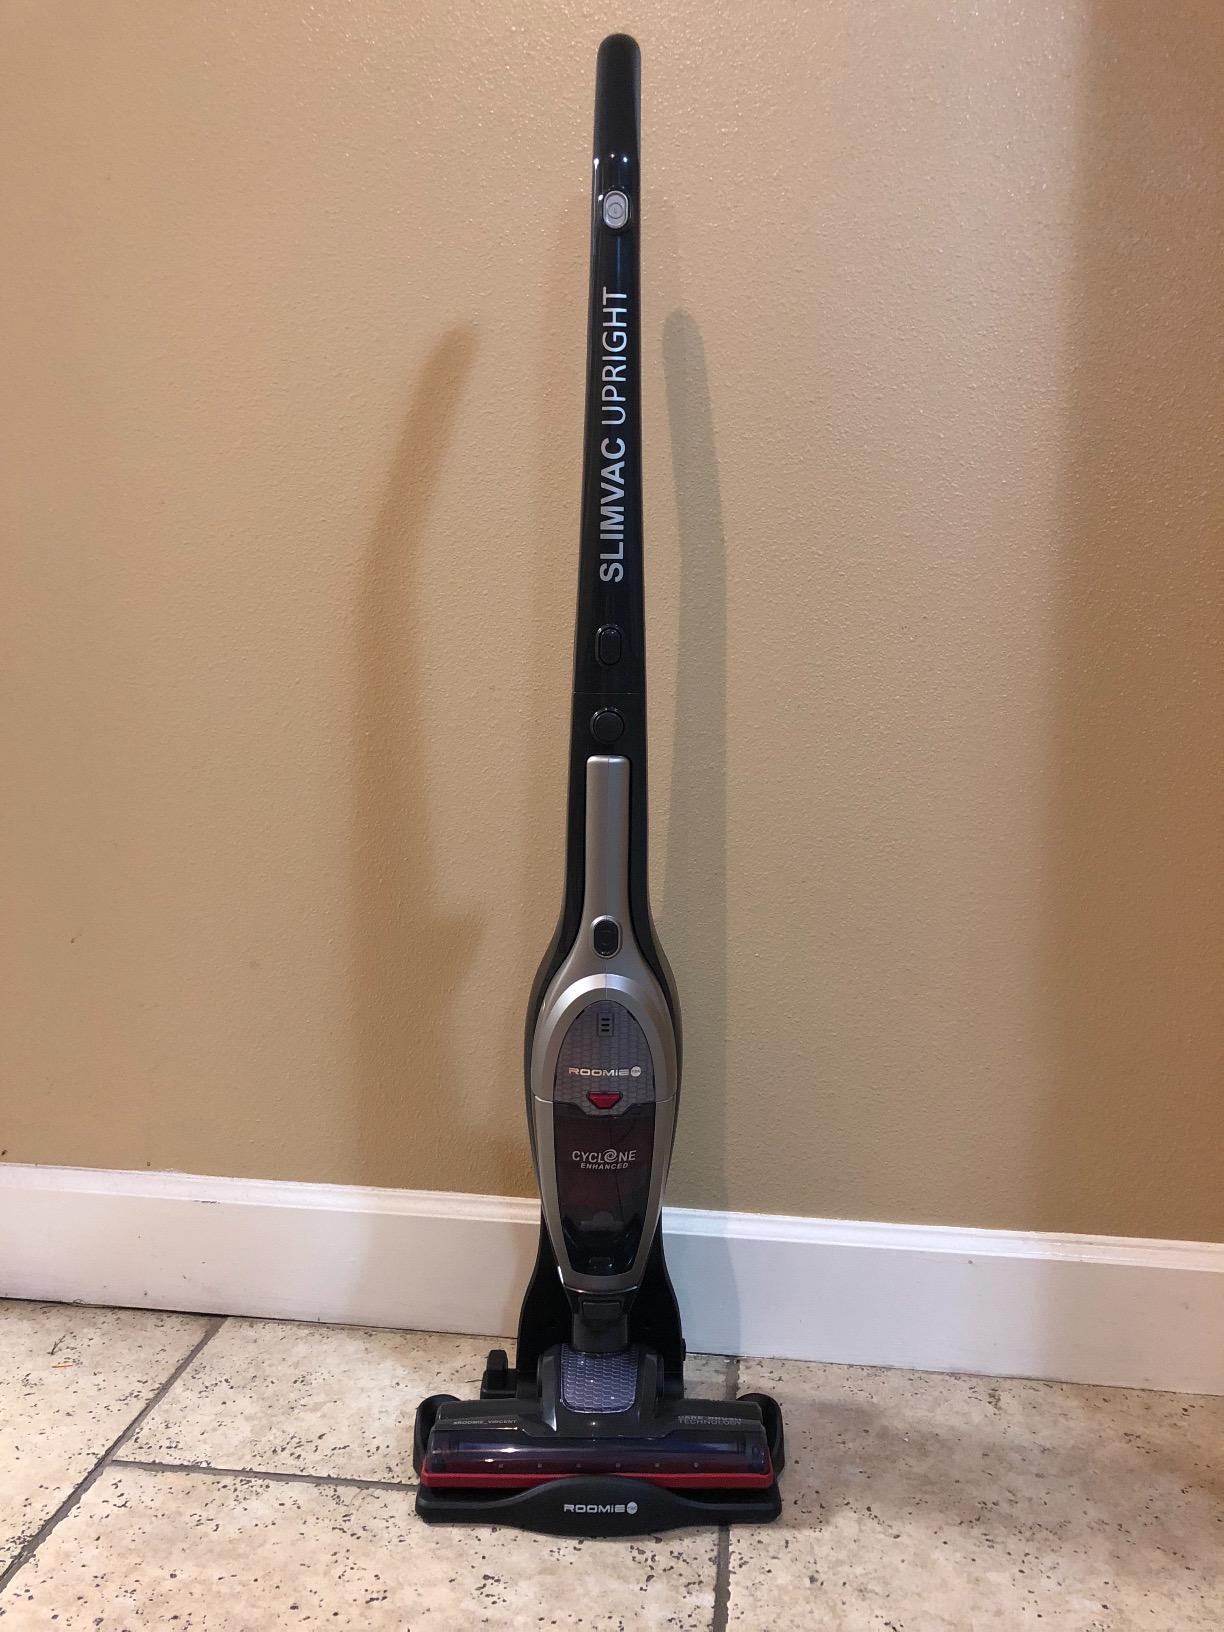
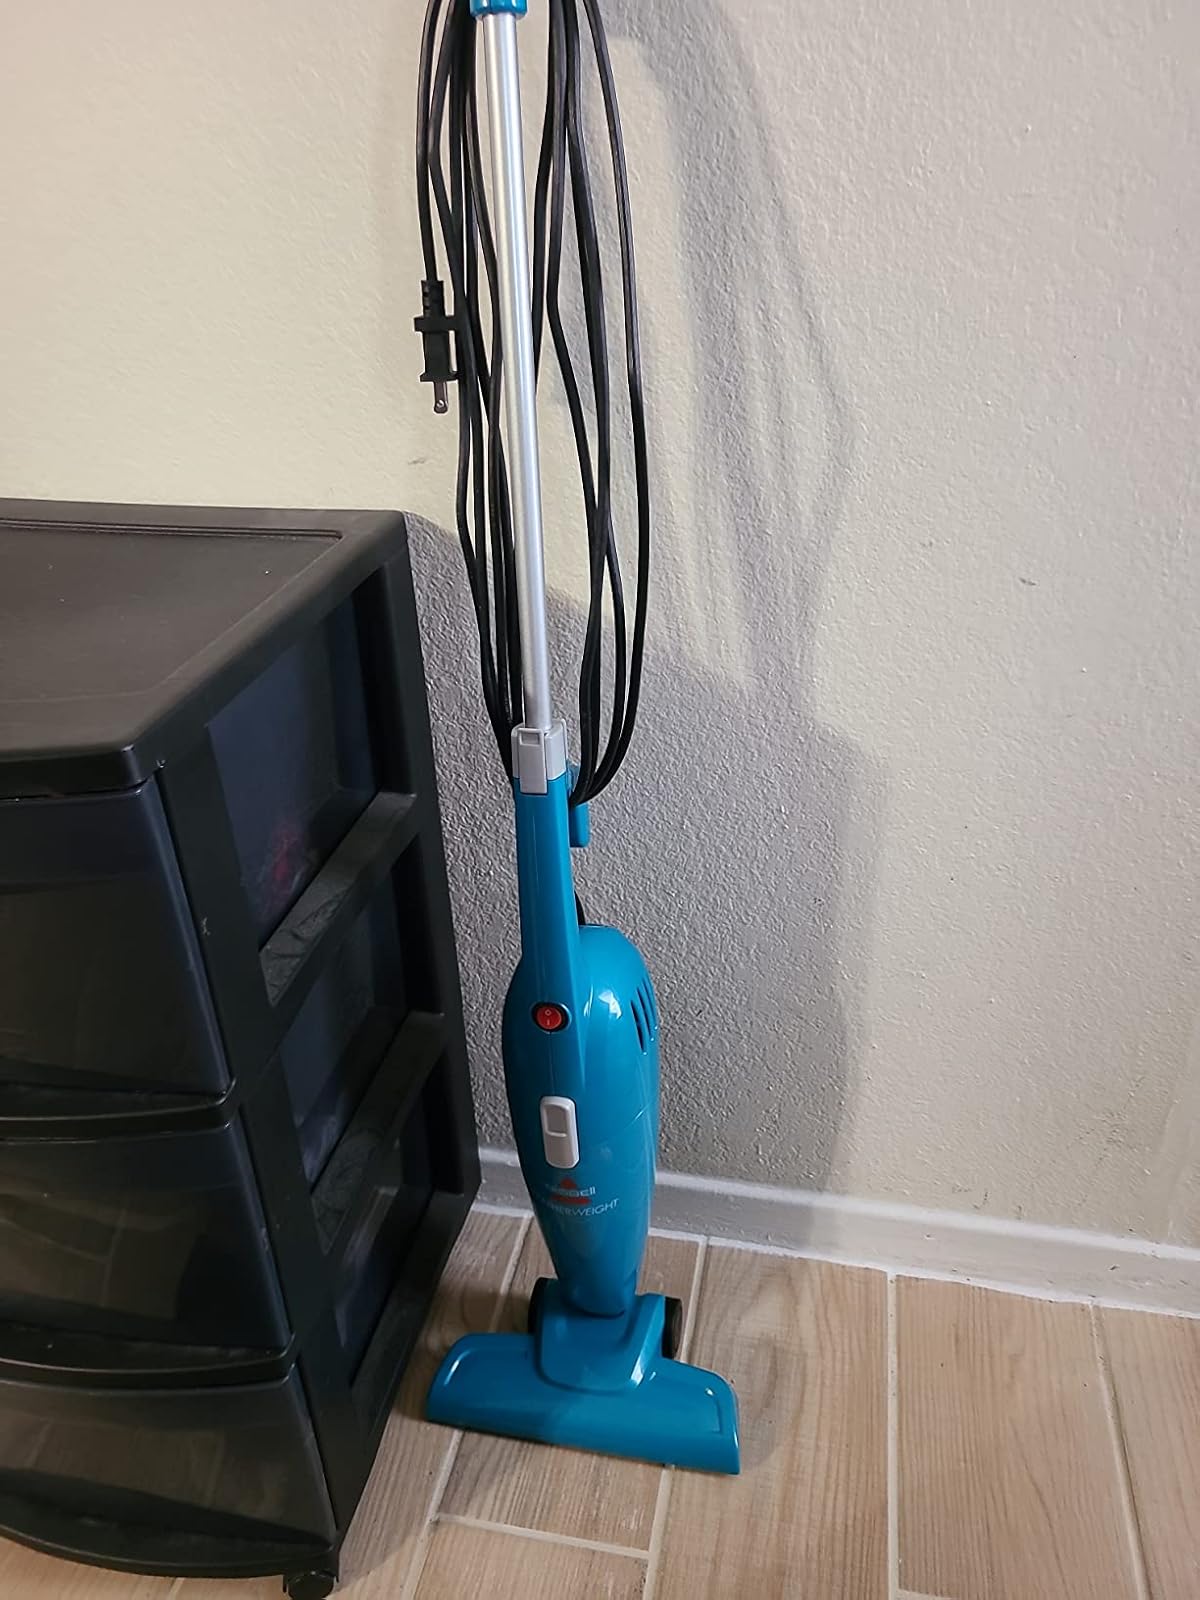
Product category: items_vacuum
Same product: no